Mohammad Hatta

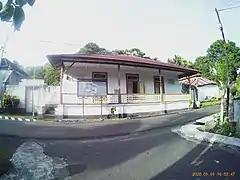

In 1919, Hatta finally went to the HBS in Batavia. He completed his study with distinction in 1921, and was allowed to continue to study at Erasmus University Rotterdam (then known as the Netherlands School of Commerce) in Rotterdam. He took economics as his major and earned a "doctorandus" degree in 1932. The degree entitled him to follow a doctorate program. He then continued to pursue the doctorate degree, and completed all requirements to be awarded it, but he never finished his thesis. Politics had taken over Hatta's life.